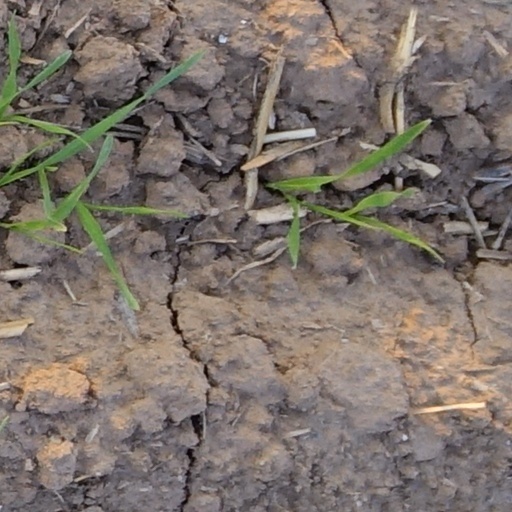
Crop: wheat